Antwerp Water Works

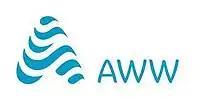
AWW logo

The Antwerp Water Works or AWW produces water for the city of Antwerp (Belgium) and its surroundings. The AWW has a yearly production of and a revenue of 100 million euro.